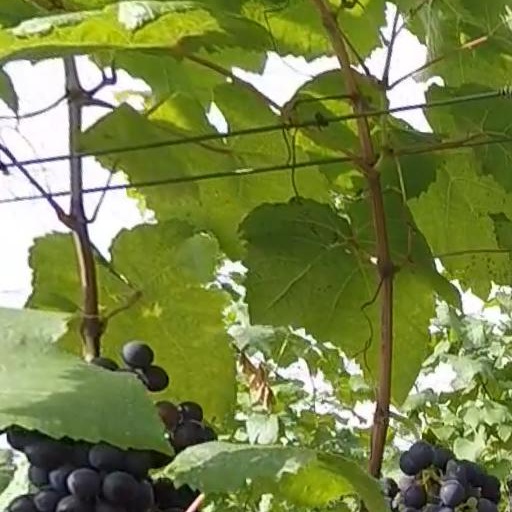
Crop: grape